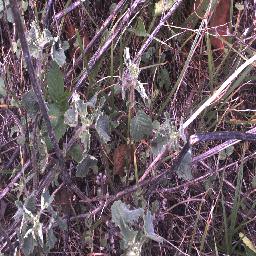
Label: negative